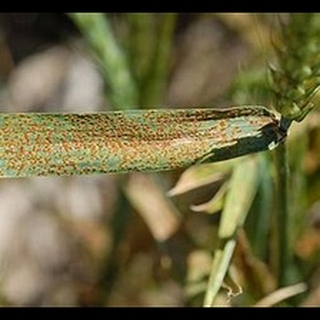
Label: wheat_tan_spot